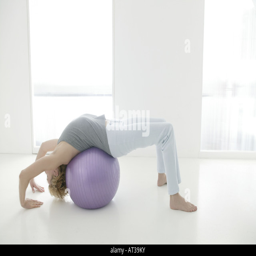
a woman stretching over an exercise ball